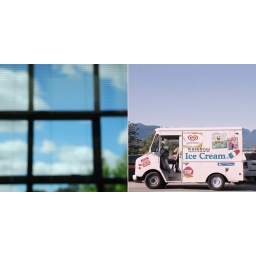
enjoying the gorgeous weatherhope u guys are enjoying the summer too!left: looking out from our apartmentright: ice cream truck by the beach